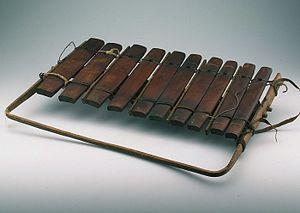
Les Chopi sont une population d'Afrique australe vivant au Mozambique.